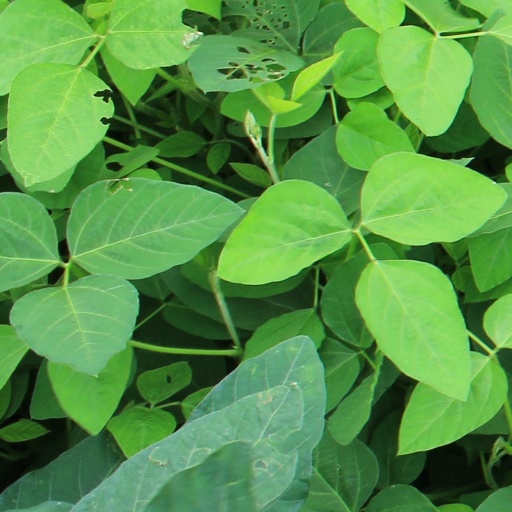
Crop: soybean